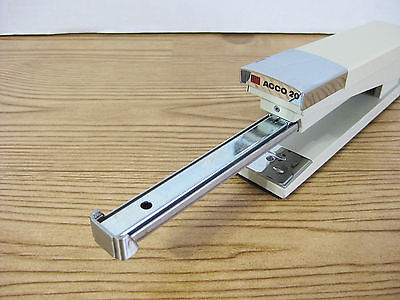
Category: stapler